Joseph Priestley

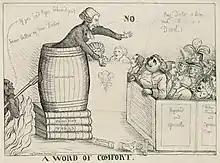
Caricature of a man preaching out of a barrel labelled "Fanaticism", stacked up on books labelled "Priestley's works" to a crowd, while the devil sneaks up on him.

Although Priestley spent much of this time defending phlogiston theory from the "new chemists", most of what he published in Birmingham was theological. For example, in 1782, he published the fourth volume of his "Institutes", "An History of the Corruptions of Christianity", describing how he thought the teachings of the early Christian church had been "corrupted" or distorted. Schofield describes the work as "derivative, disorganized, wordy, and repetitive, detailed, exhaustive, and devastatingly argued". The text addresses issues ranging from the divinity of Christ to the proper form for the Lord's Supper. In 1786, Priestley published its provocatively titled sequel, "An History of Early Opinions concerning Jesus Christ, compiled from Original Writers, proving that the Christian Church was at first Unitarian". Thomas Jefferson later wrote of the profound effect that these two books had on him: "I have read his Corruptions of Christianity, and Early Opinions of Jesus, over and over again; and I rest on them ... as the basis of my own faith. These writings have never been answered." Although a few readers such as Jefferson and other Rational Dissenters approved of the work, many others reviewed it harshly because of its extreme theological positions, particularly its rejection of the Trinity.